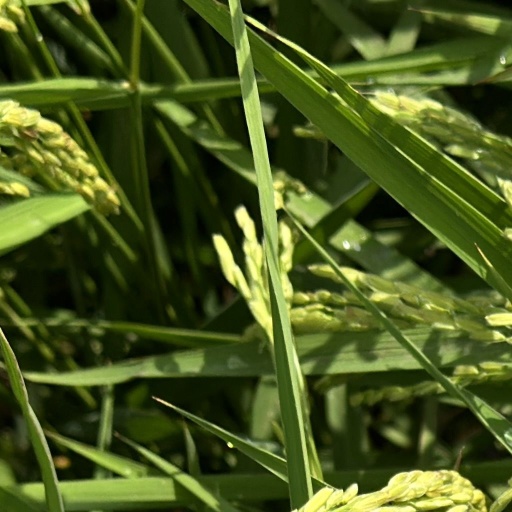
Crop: rice